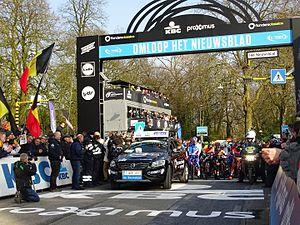
Reportage réalisé le samedi 27 février à l'occasion du départ et de l'arrivée du Circuit Het Nieuwsblad 2016 et de l'arrivée du Circuit Het Nieuwsblad féminin 2016 à Gand, Belgique.